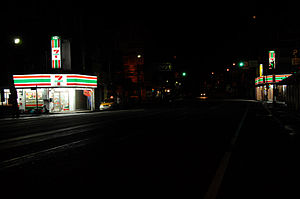
Nærbutik / Nærbutikker efter land / Taiwan
Med den højeste koncentration af 7-Eleven-butikker i verden, så er det ikke usædvanligt med to 7-Eleven-butikker på hver side af den samme hovedvej iTaiwan.
En nærbutik er en butik med fokus på nærhed og bekvemmelighed. Den fører en række dagligvarer som fødevarer, toiletartikler, alkohol, sodavand, tobak og aviser. Den kan også tilbyde service til postsager og pengeoverførsler. De adskiller sig fra generalbutikker og landhandler ved ikke at ligge på en landlig adresse, og typisk er de et bekvemmeligt supplement til større butikker.